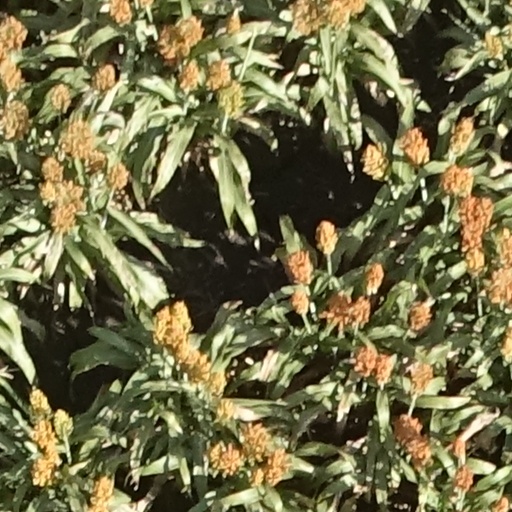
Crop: sorghum